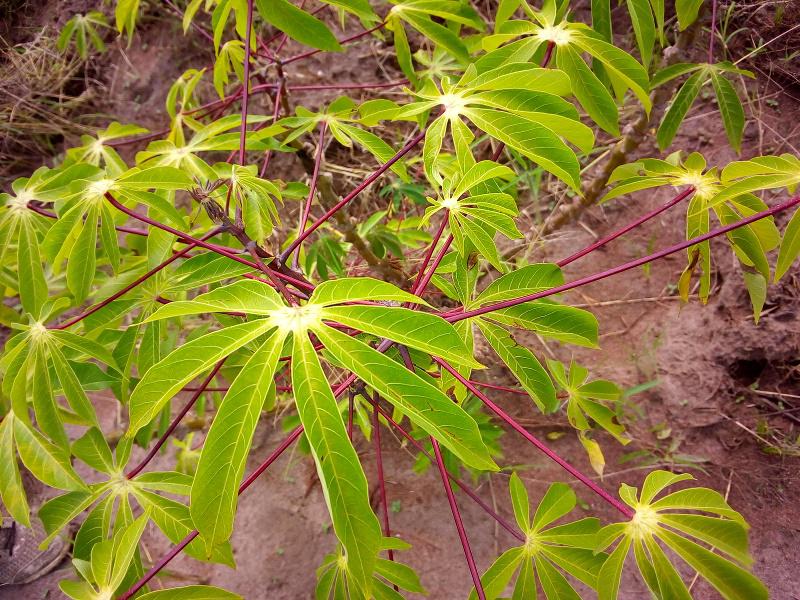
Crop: cassava
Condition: healthy